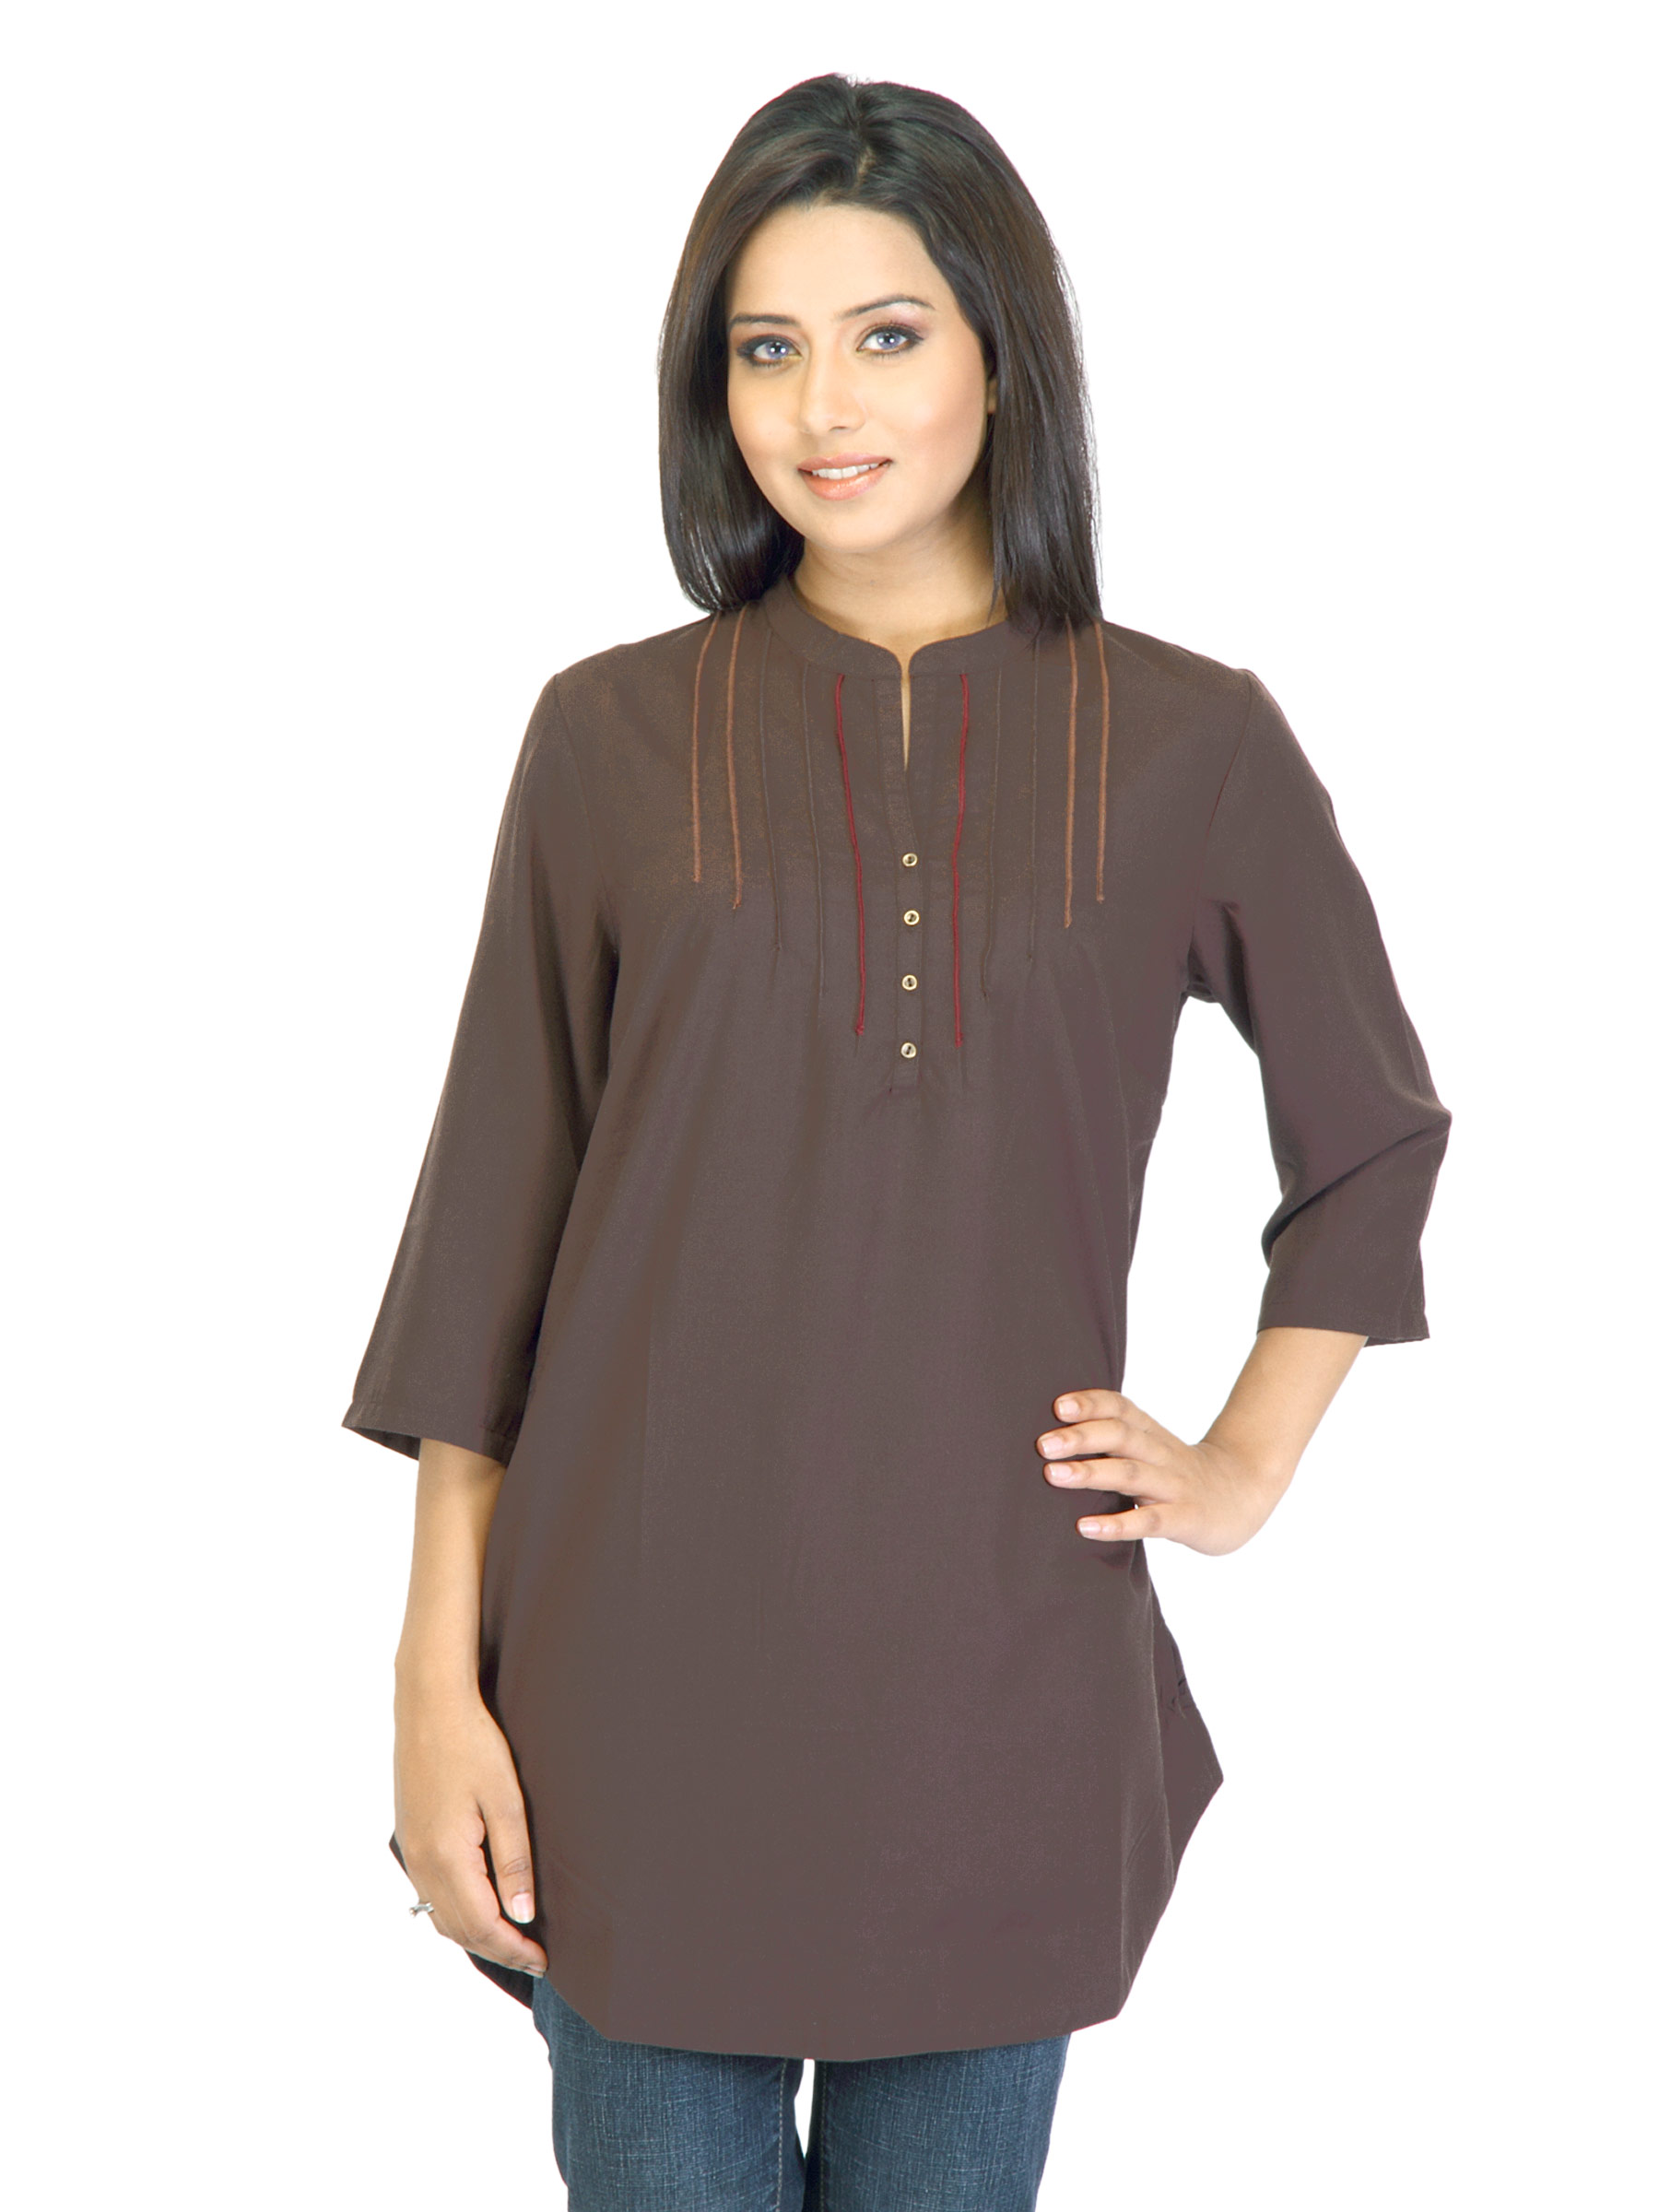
W Women Brown Tunic
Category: Apparel / Topwear / Tunics
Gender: Women
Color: Brown
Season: Fall 2011
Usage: Casual